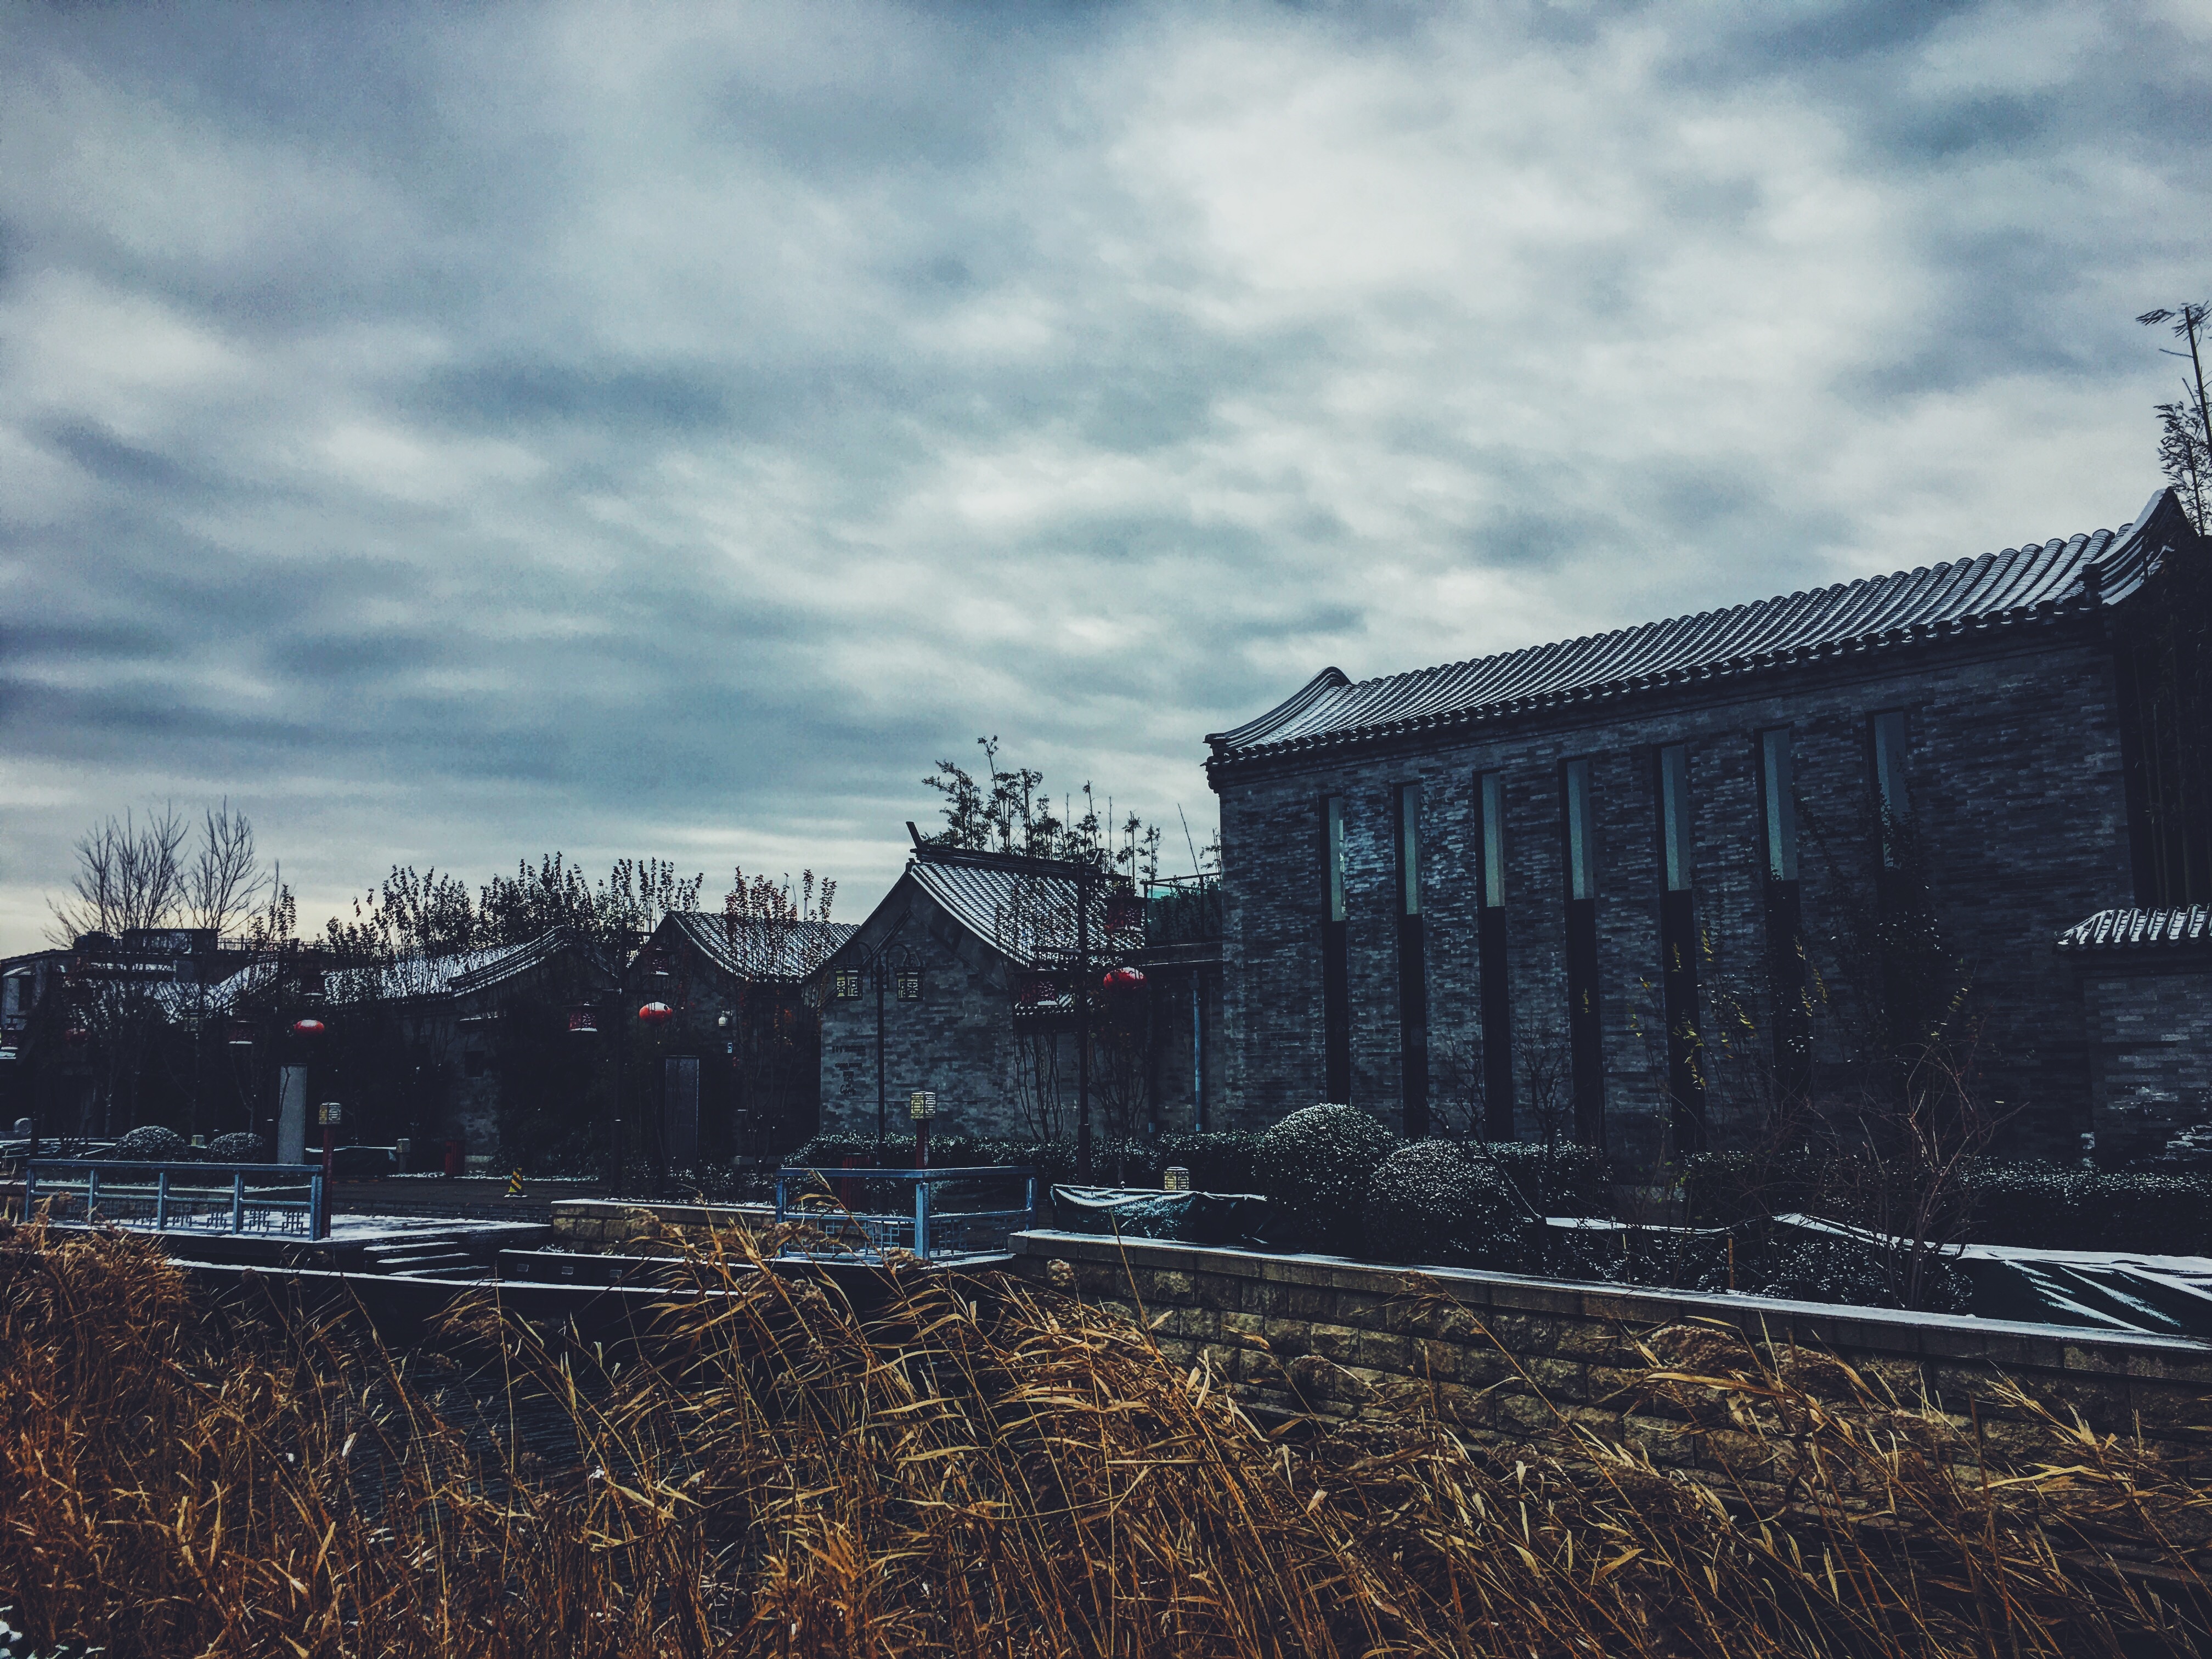
snow, winter, house, cityscape, transport, evening, rail transport, rural area, urban area